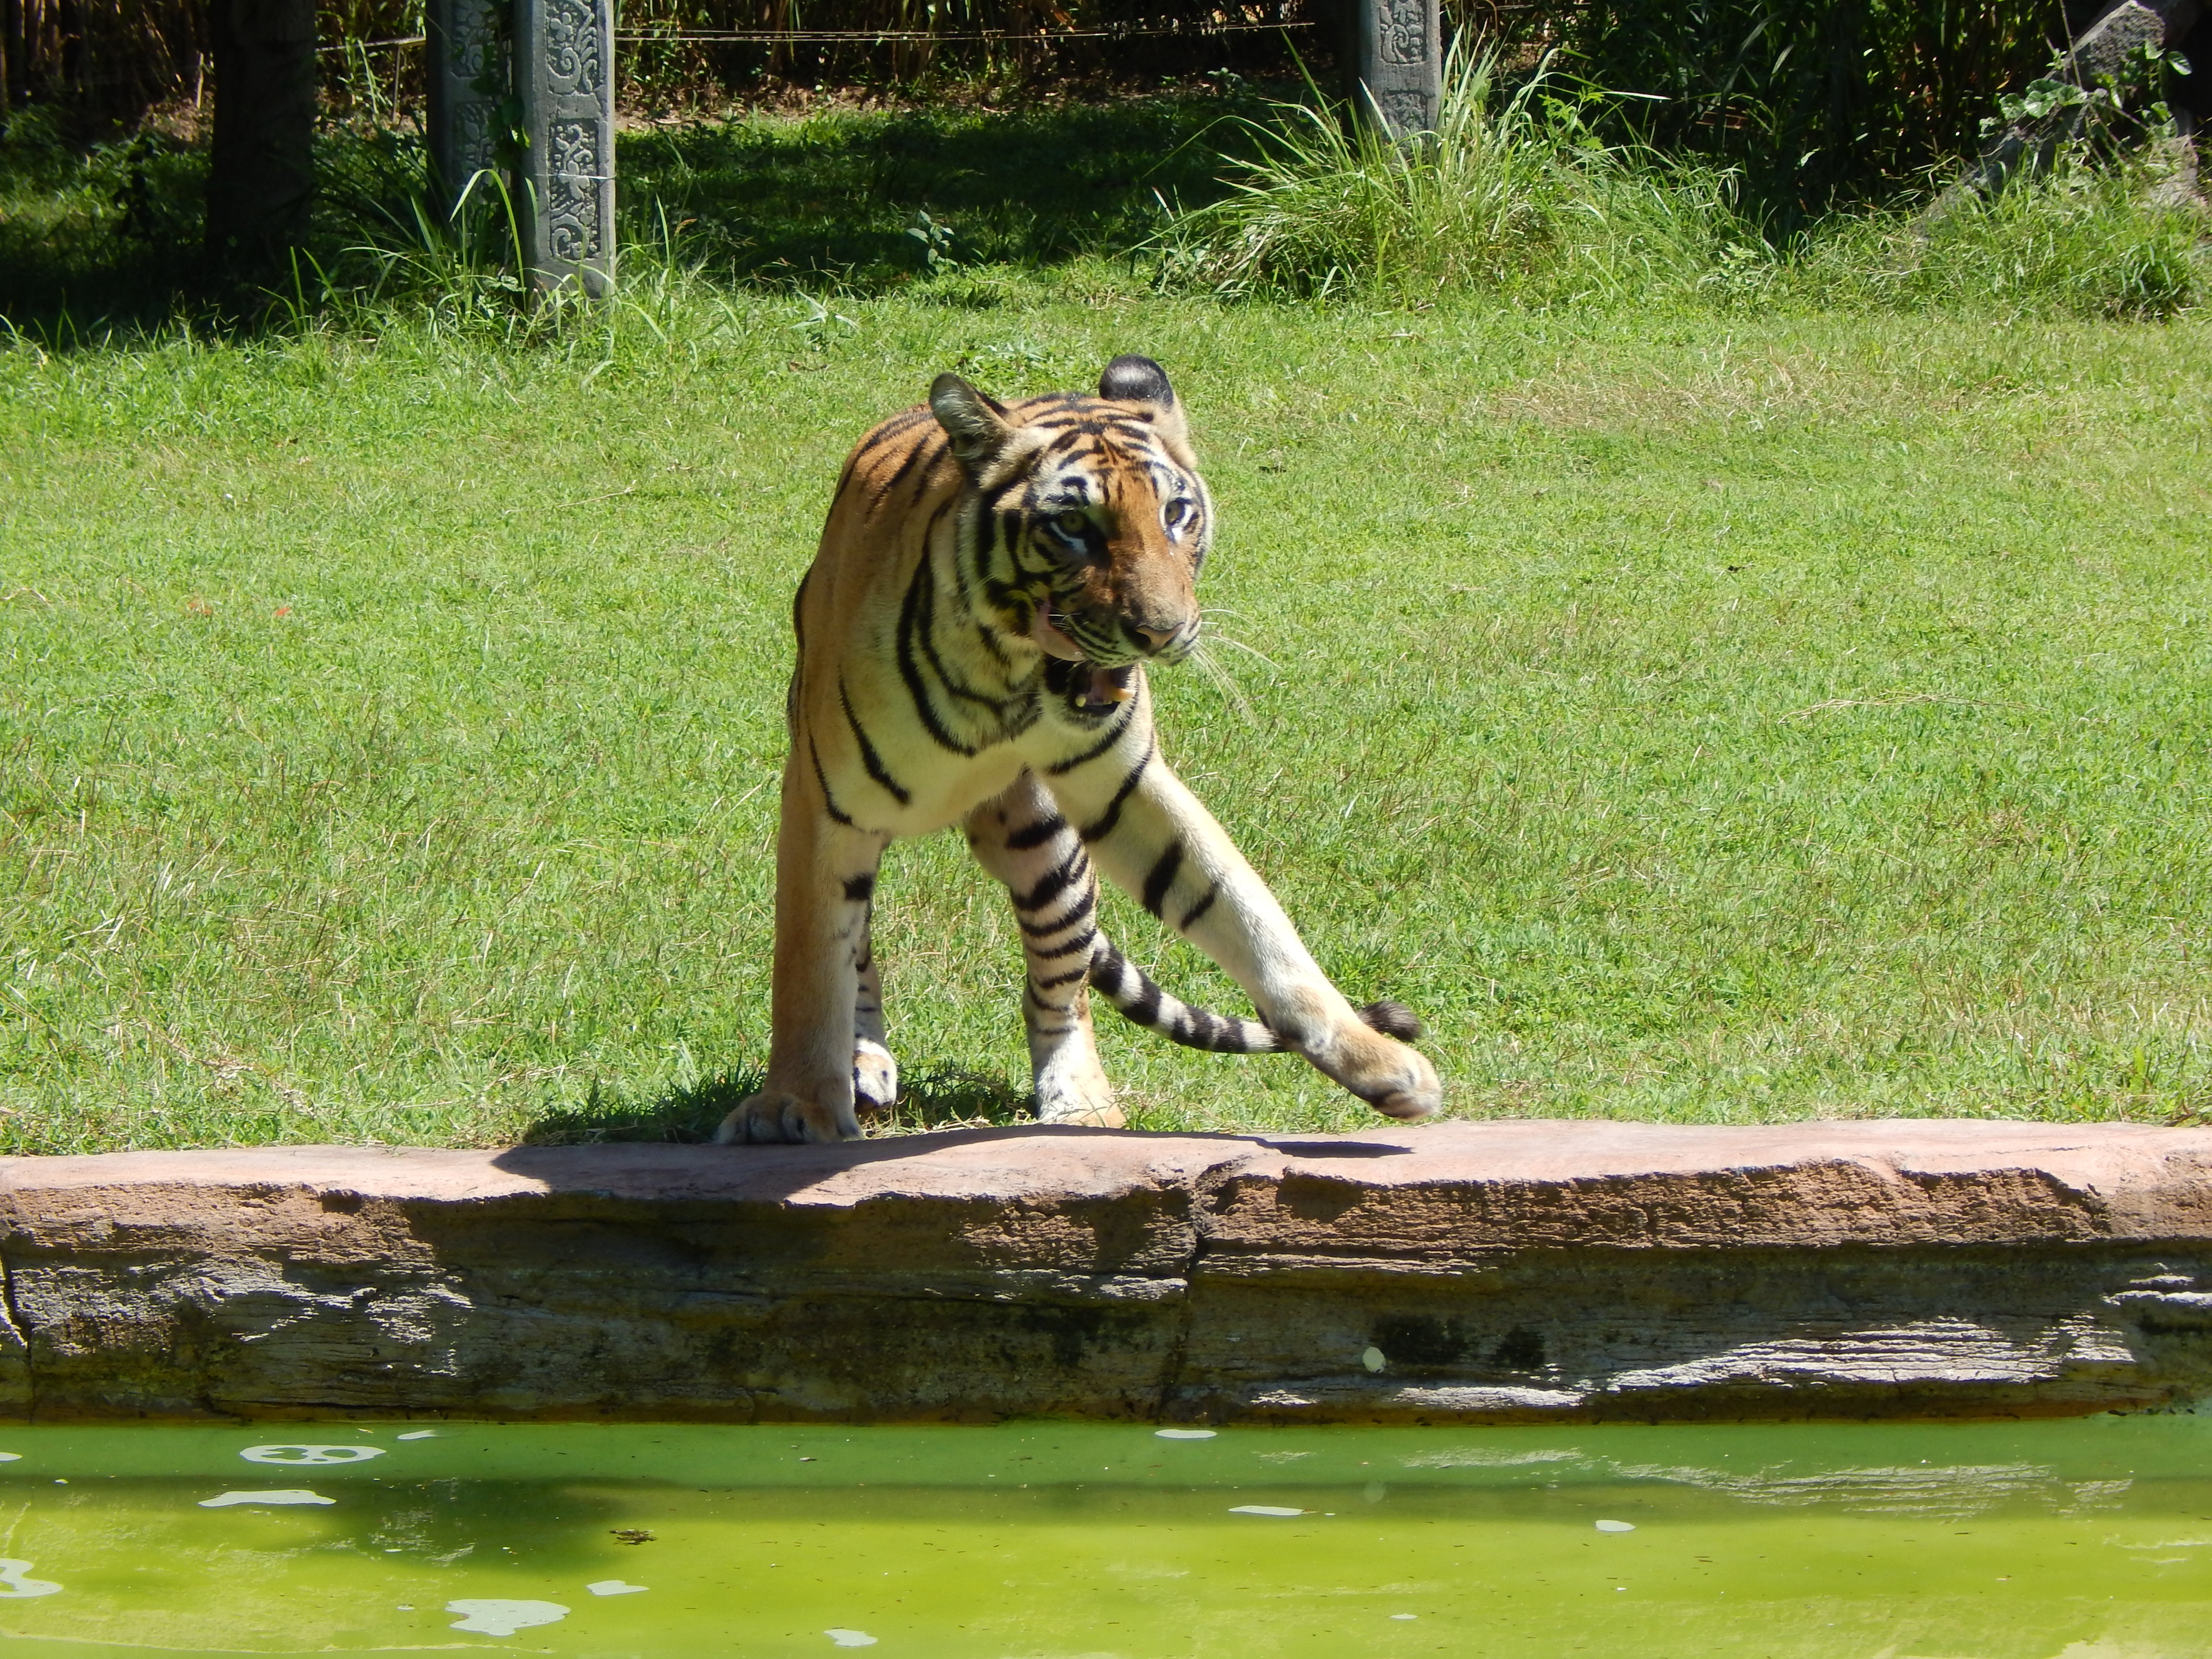
tiger, wildlife, nature, animal, zoo, carnivore, jungle, predator, siberian